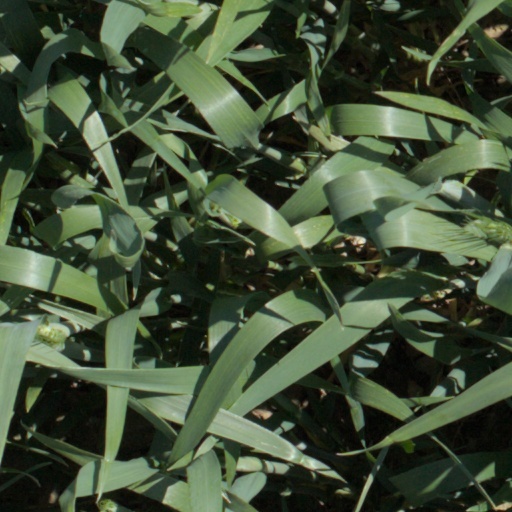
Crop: wheat